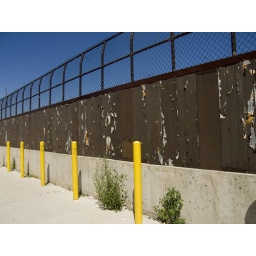
yellow 'n blue in bed stuy